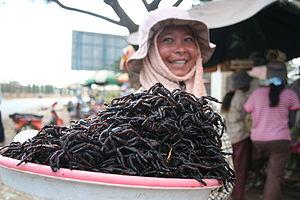
Les araignées ou Aranéides sont des prédateurs invertébrés arthropodes. Comme tous les chélicérates, leur corps est divisé en deux tagmes, le prosome ou céphalothorax et l’opisthosome ou abdomen qui porte à l'arrière des filières. Elles sécrètent par ces appendices de la soie qui sert à produire le fil qui leur permet de se déplacer, de tisser leur toile ou des cocons emprisonnant leurs proies ou protégeant leurs œufs ou petits, voire de faire une réserve provisoire de sperme ou un dôme leur permettant de stocker de l’air sous l’eau douce. Contrairement aux insectes, elles ne disposent ni d'ailes ni d'antennes ni de pièces masticatrices dans la bouche. Elles possèdent en général six à huit yeux qui peuvent être simples ou multiples.
L'araignée frite est un plat de cuisine cambodgienne originaire du village de Skun, au Cambodge.
Skun ou Skuon est une ville, capitale du district de Cheung Prey dans la province de Kampong Cham, au Cambodge.